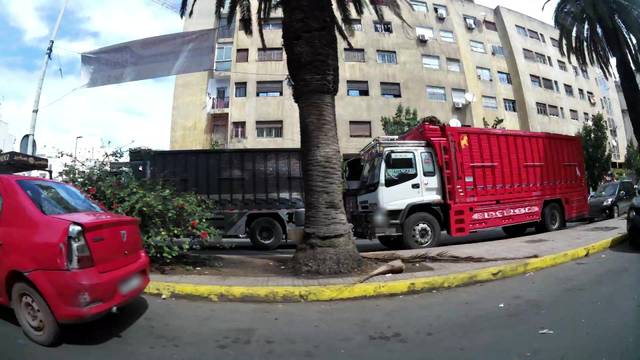
Region: Morocco
Coordinates: 33.589, -7.607